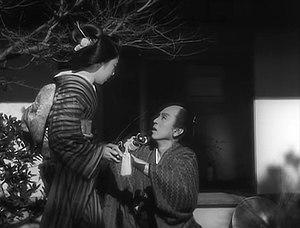
L'Épée Bijomaru est un film japonais de Kenji Mizoguchi sorti en 1945.